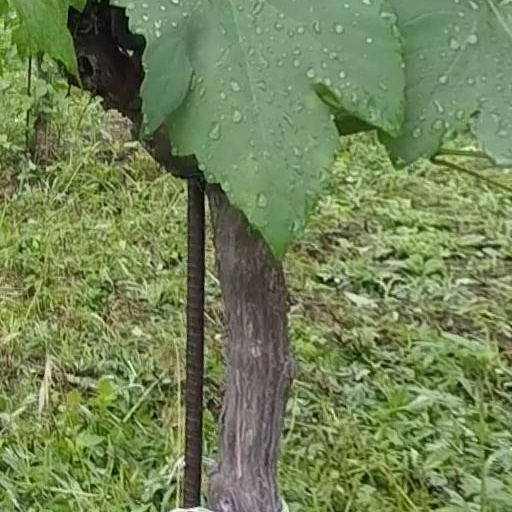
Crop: grape